Bob Holden

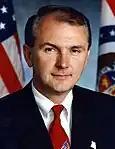
Holden as State Treasurer

In the 2000 election, Holden was expected to face a tough primary against Lieutenant Governor Roger B. Wilson. But in March of 1998, Wilson declined a bid, mostly to spend more time with family, but also due to fundraising troubles against Holden. Holden won the Democratic nomination and faced Republican Congressman Jim Talent in the general election. During the campaign, Talent attacked Holden as an establishment candidate, while Holden compared Talent to former House Speaker Newt Gingrich when commenting on Talent's proposals, saying "this isn't Washington".